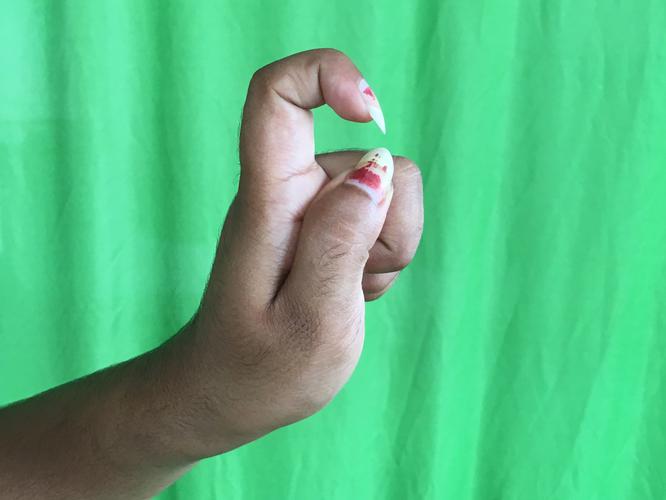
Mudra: Tamarachudam
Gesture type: single_hand